16th Summit of the Non-Aligned Movement

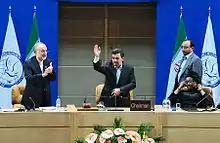
Ahmadinejad in the closing ceremony

Iranian state media has been heavily criticized for distorting part of Egyptian President Morsi's speech at the summit.